Marie de' Medici

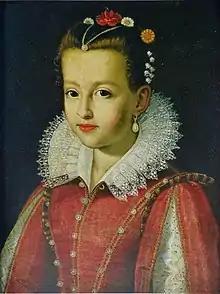
Maria de' Medici as a child. Currently at the Palazzo Pitti, Florence.

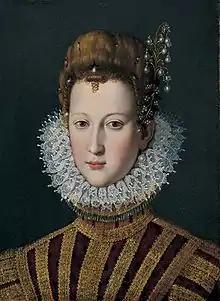
Maria de' Medici as a young woman, by Santi di Tito, ca. 1590.

Born at the Palazzo Pitti of Florence, Italy on 26 April 1575, Maria was the sixth daughter of Francesco I de' Medici, Grand Duke of Tuscany, and Archduchess Joanna of Austria. She was a descendant of Lorenzo the Elder –a branch of the Medici family sometimes referred to as the 'cadet' branch– and was also a Habsburg through her mother, who was a direct descendant of Joanna of Castile and Philip I of Castile.